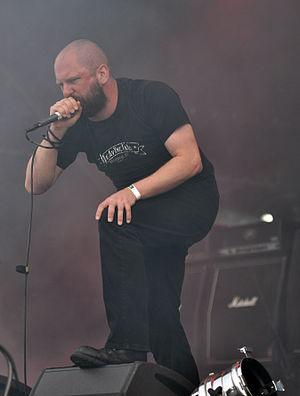
Anaal Nathrakh est un groupe de black metal britannique, originaire de Birmingham, Midlands de l'Ouest, en Angleterre. Le groupe s'exprime initialement sur des sujets tels que le nihilisme ou la dévastation totale de l'être humain, puis par la suite sur des sujets plus apocalyptiques. Cependant, on ne peut être totalement sûr de l'idéologie du groupe étant donné que les paroles n'ont jamais été publiées.